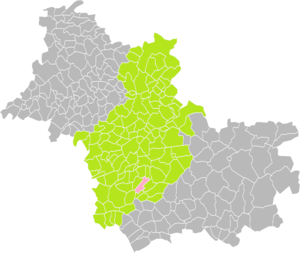
Localisation de la Commune de Feings dans l'arrondissement de Blois(Loir-et-Cher)
Feings est une ancienne commune française située dans le département de Loir-et-Cher en région Centre-Val de Loire.